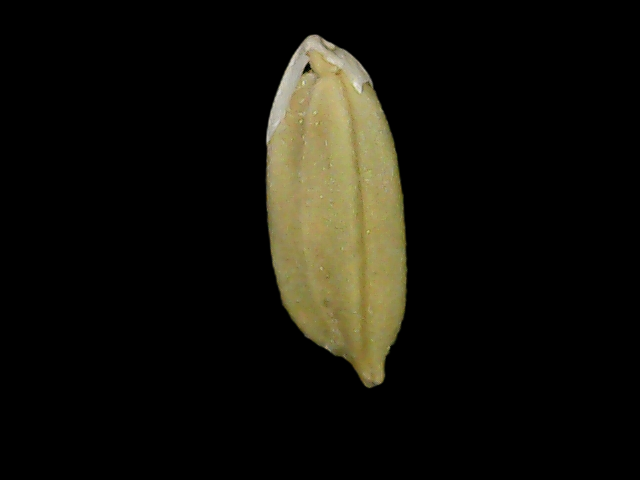
Rice variety: Bd76